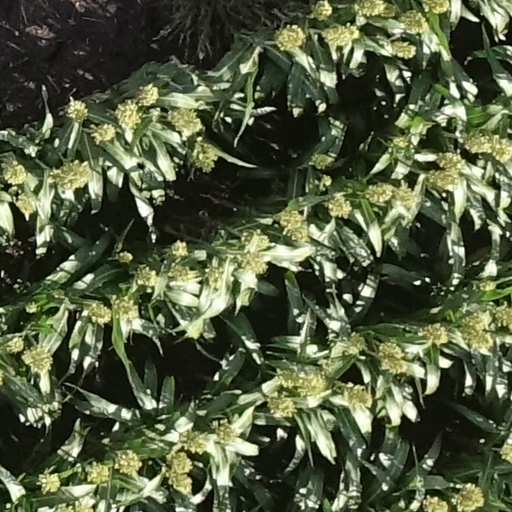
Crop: sorghum